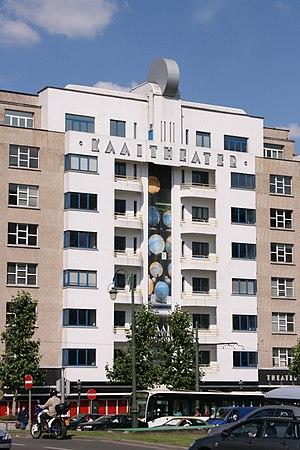
""Kaaitheater""